USS Coronado (AGF-11)

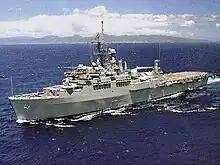
"Coronado" underway at sea in 1990

In July 1986, the "Coronado" was relieved as Sixth Fleet command ship and ordered to Pearl Harbor, Hawaii, to become the command ship for Commander, U.S. 3rd Fleet. The admiral and his staff embarked on board "Coronado" in November 1986. Subsequently, "Coronado" was relieved as Third Fleet command ship and deployed to the Persian Gulf to assume duties as command ship for Commander, U.S. Middle East Force in January 1988. During this period she served as flagship for Operation Praying Mantis, the largest American naval action since World War II.